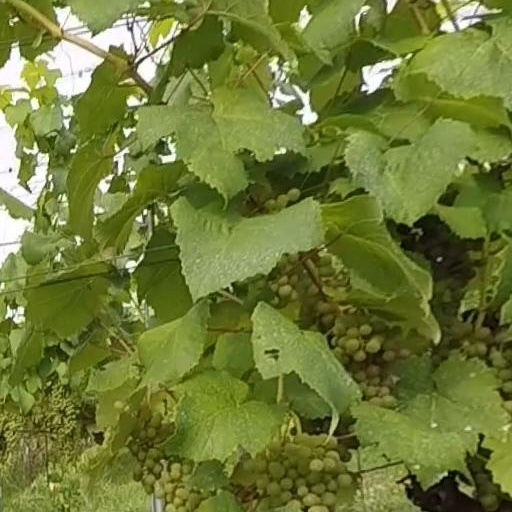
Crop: grape